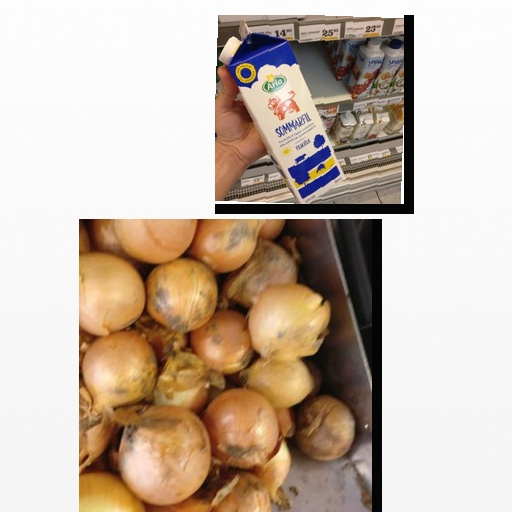
Food items: sour_milk, onion